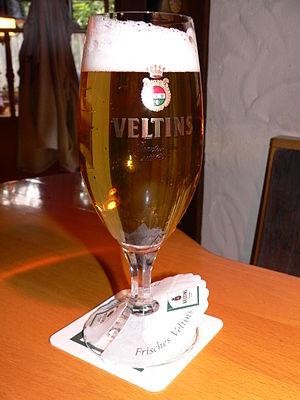
Tulipe de pilsner remplie de bière avec collerette.